Miller Pontius

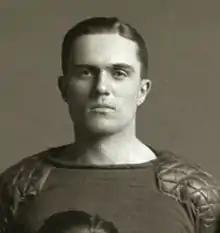
Pontius cropped from 1912 Michigan football team photograph

Miller Hall Pontius (April 17, 1891 – November 5, 1960) was an American football player and investment banker.